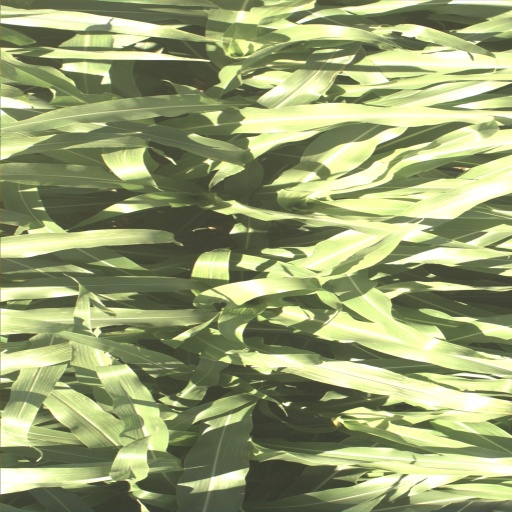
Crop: sorghum